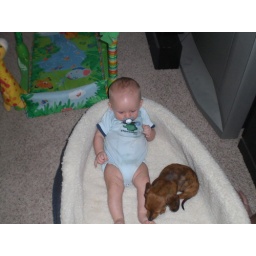
Brayden in the doggy bed with bella